Coleman Adler

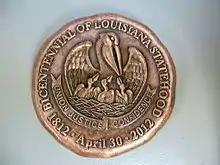
2012 Louisiana Bicentennial Coin, designed and manufactured by Adler's in New Orleans

A resident of New Orleans for 40 years, Coleman Adler worked to improve and promote his adopted hometown. The city's early growth had been stunted by the Civil War, and national economic depression in the 1870s had ravaged the New Orleans economy. The late 1800s, however, was the era of the Progressive movement, which sought to improve society by applying modern ingenuity and methods. In New Orleans, the movement energized local leaders and businessmen to tackle the city's overall decline. Coleman Adler belonged to many of the groups that actively sought to bring New Orleans into the modern era.